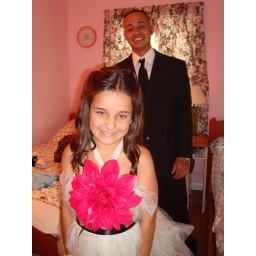
Kay's adorable flower girl dress was made by HeatherLynnphotos.etsy.com. Photo by Foochuck